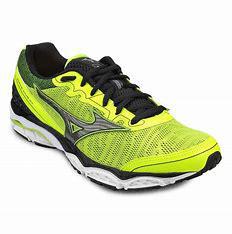
Brand: Mizuno
Model: 100